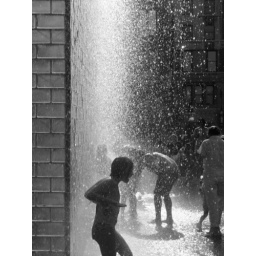
Taken behind one of the giant face towers in Millennium Park in the summer.